Edward H. Davis

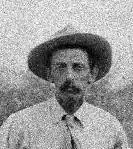
Davis in 1912.

Edward Harvey Davis (1862-1951) was a field collector for the Museum of the American Indian in New York City who acquired many artifacts from various indigenous groups in San Diego county and northwestern Mexico (including the Seris) for that museum (now part of the Smithsonian).